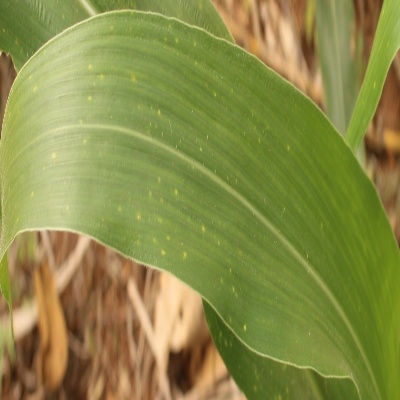
Crop: Maize
Condition: streak virus